Karl Rudolf Hagenbach

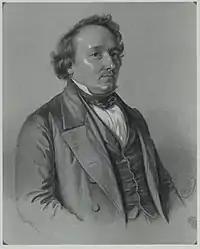

Hagenbach was born at Basel, where his father was a practising physician, and a professor of anatomy and botany in the university. His preliminary education was at a Pestalozzian school, and afterwards at the gymnasium, whence in due course he passed to the newly reorganized local university. He early devoted himself to theological studies and the service of the church, while at the same time cherishing and developing broad "humanistic" tendencies which found expression in many ways and especially in an enthusiastic admiration for the writings of Herder.